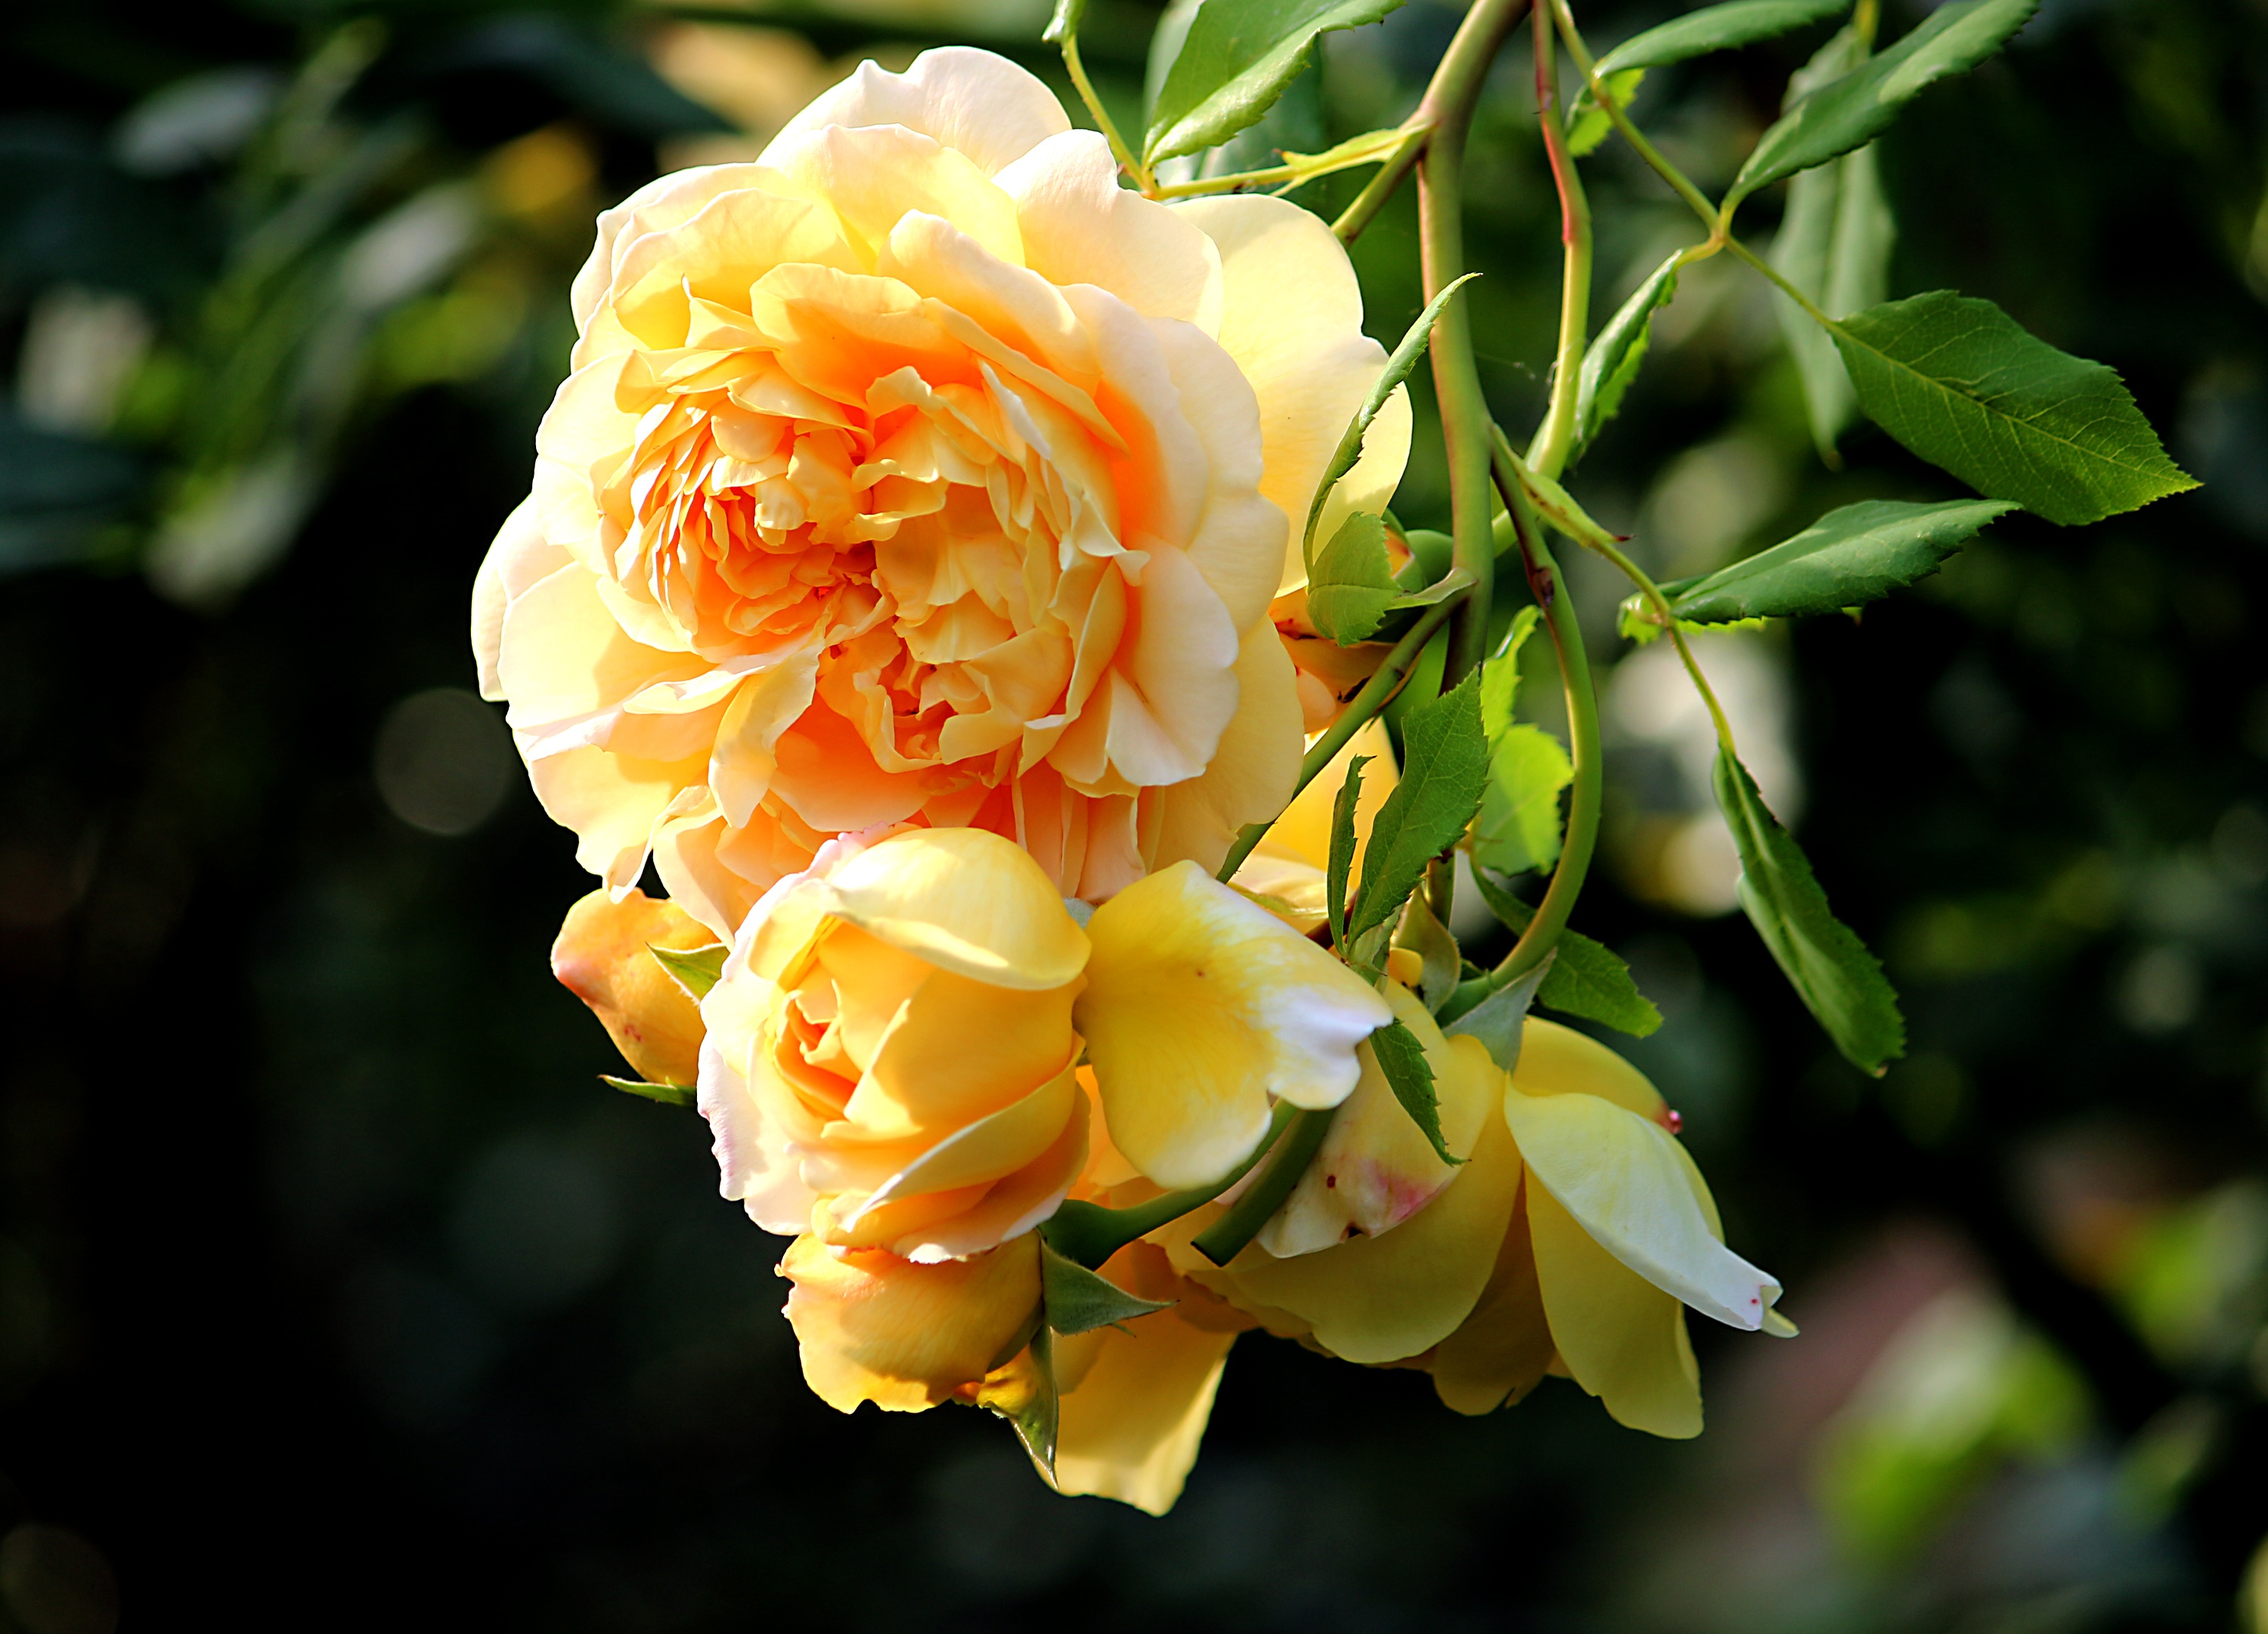
blossom, plant, flower, petal, bloom, summer, rose, botany, yellow, flora, shrub, floribunda, yellow rose, rose bloom, macro photography, flowering plant, garden roses, rose family, land plant, rose order, austrian briar